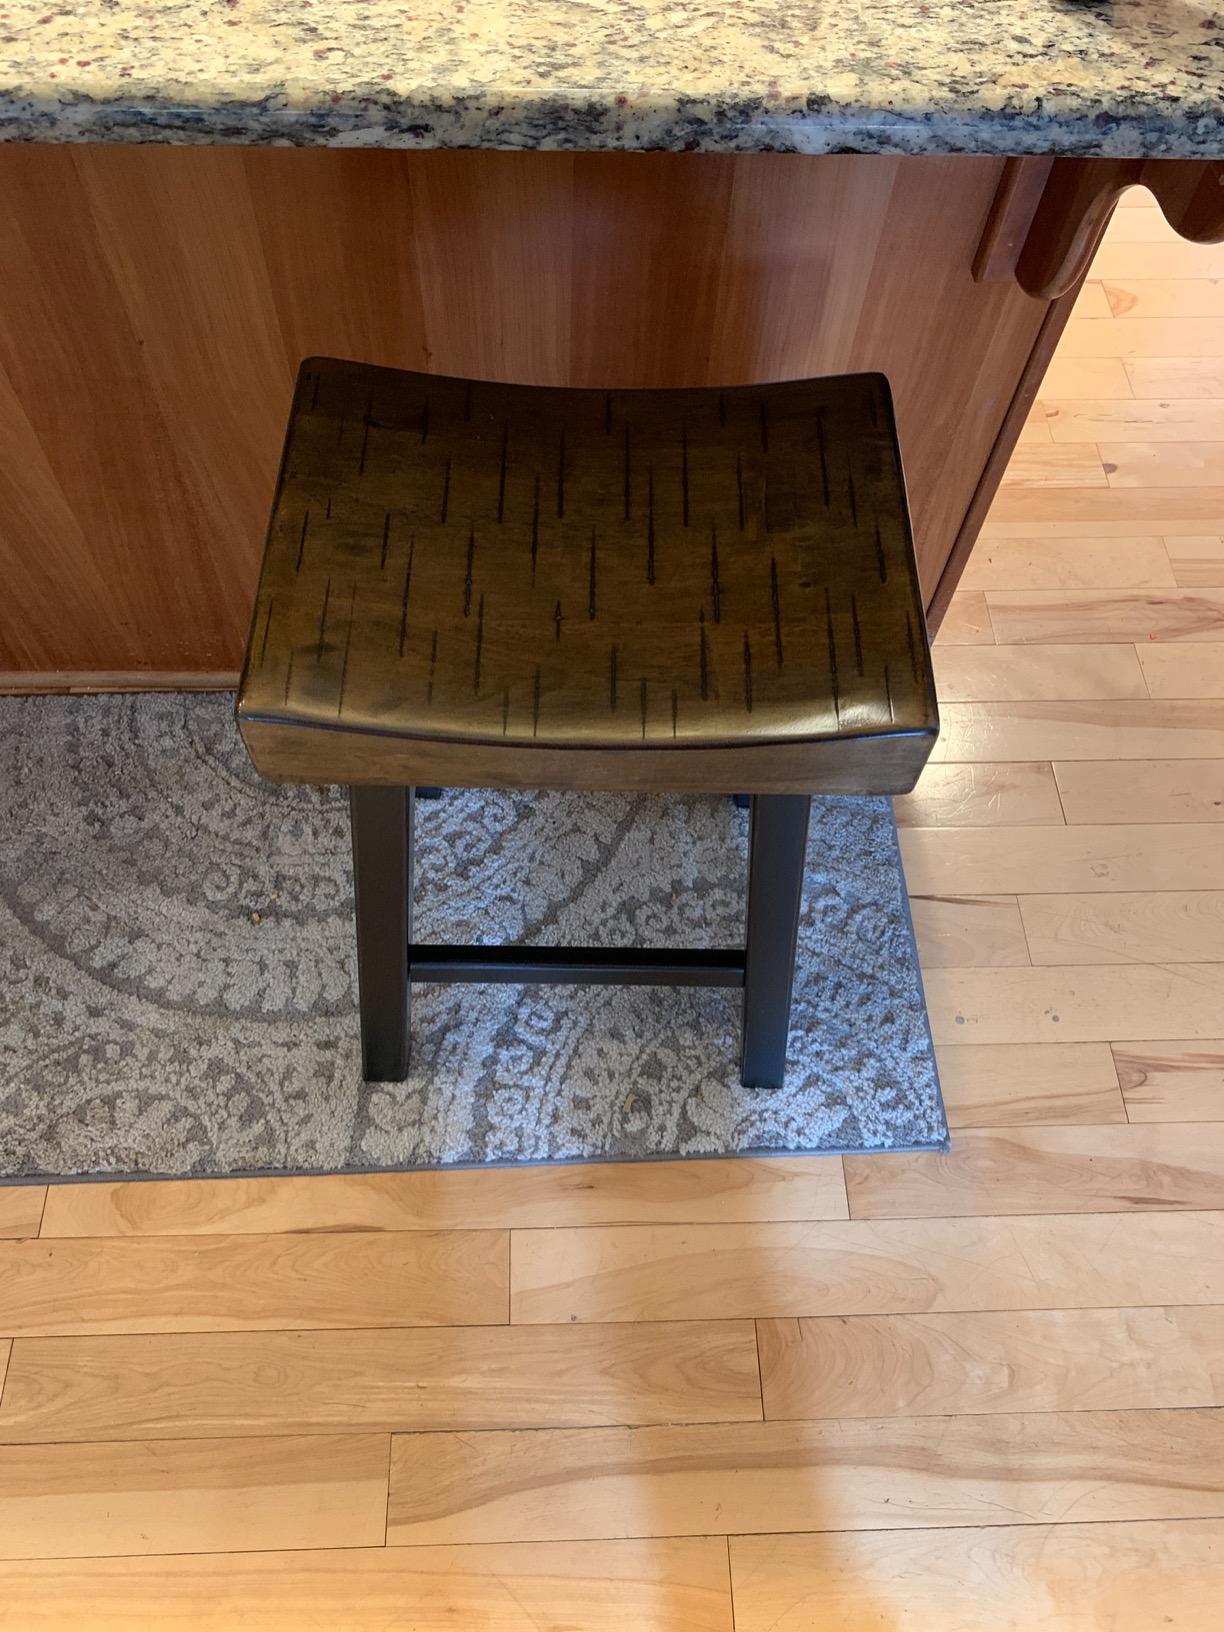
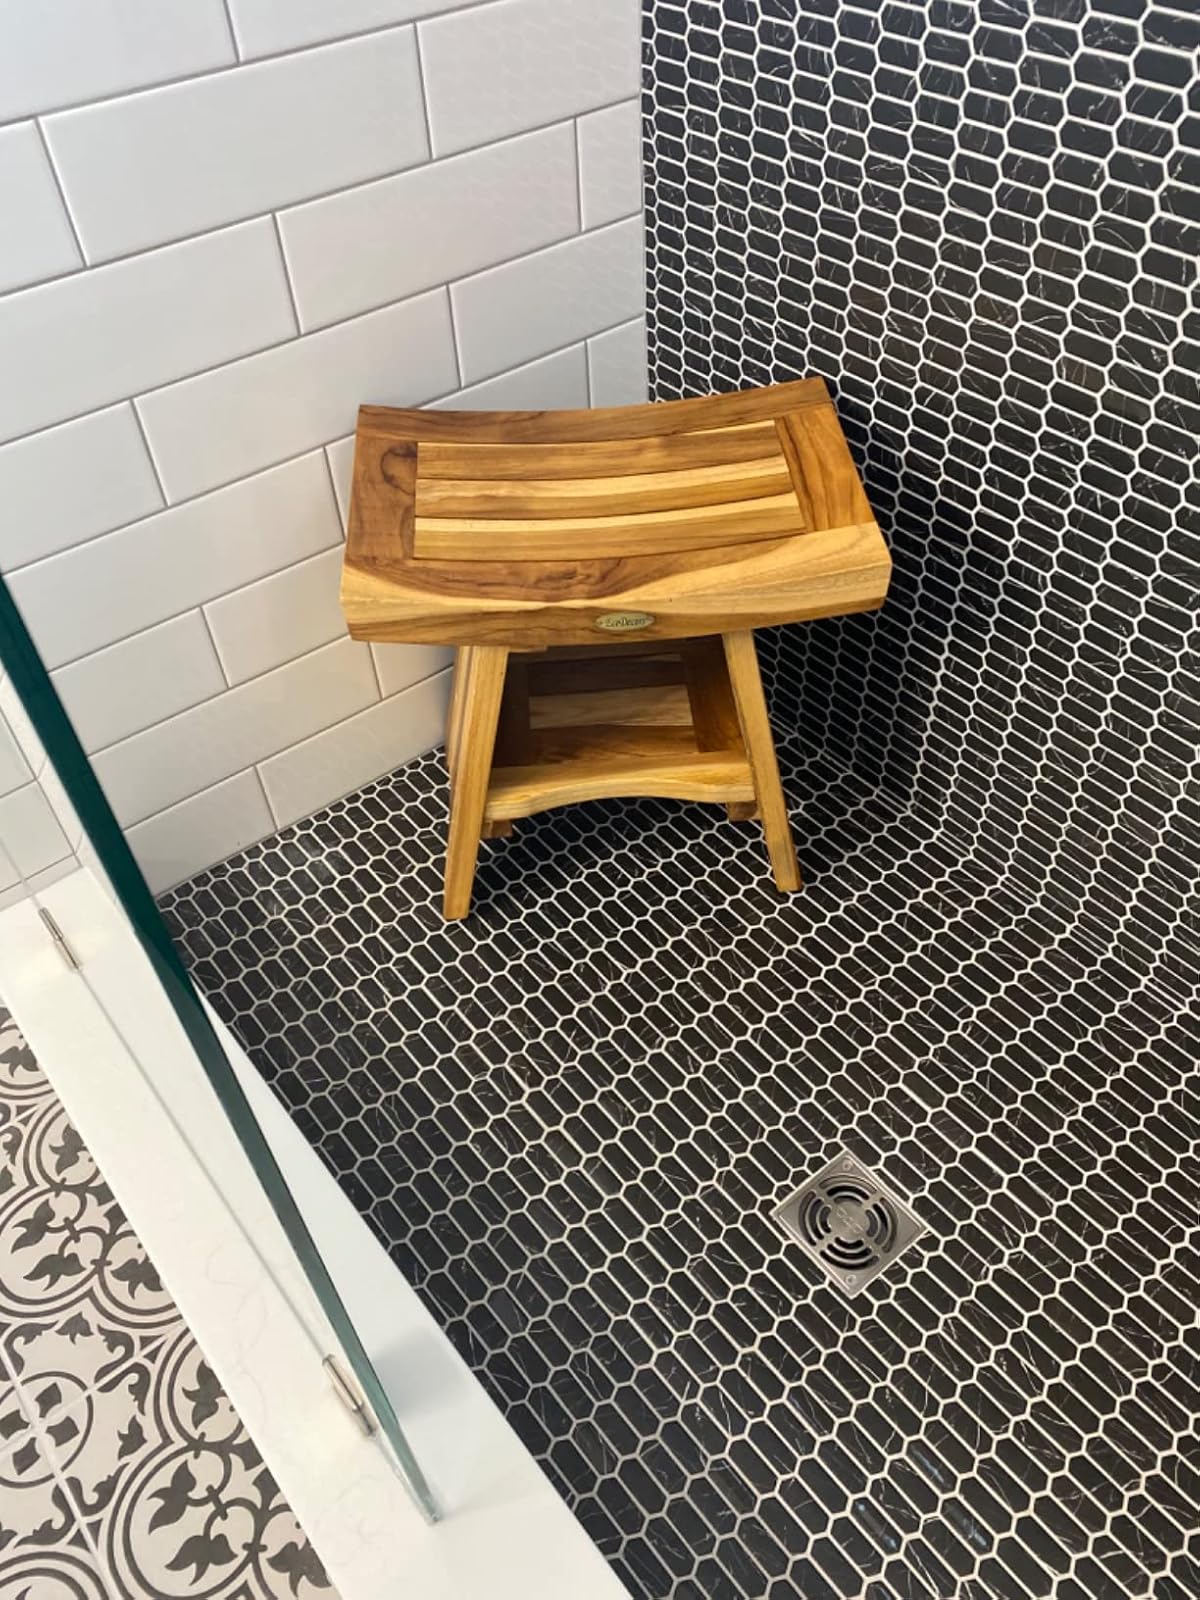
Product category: stool
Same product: no